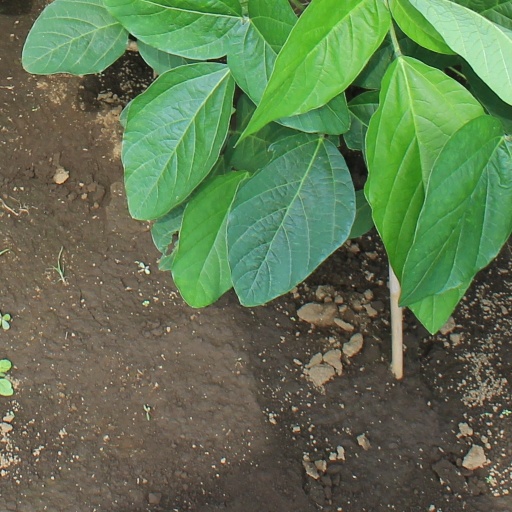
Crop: soybean